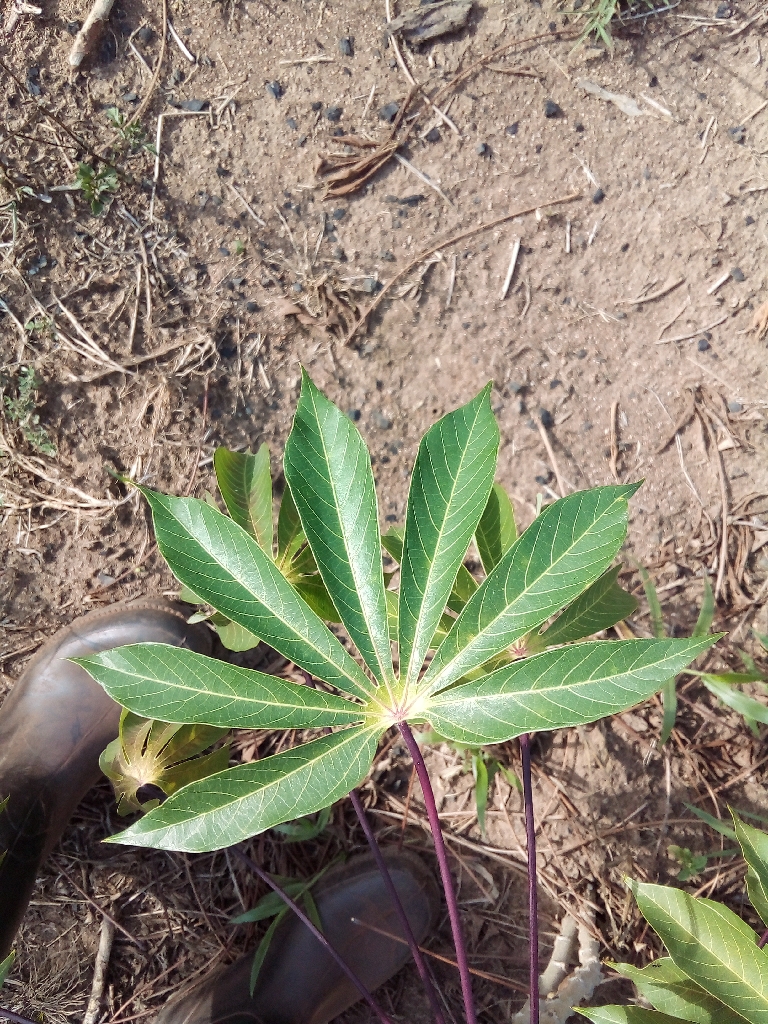
Label: healthy